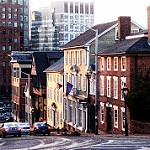
Label: street